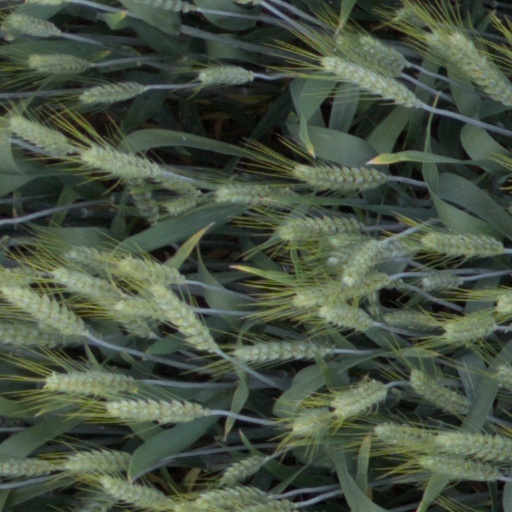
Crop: wheat